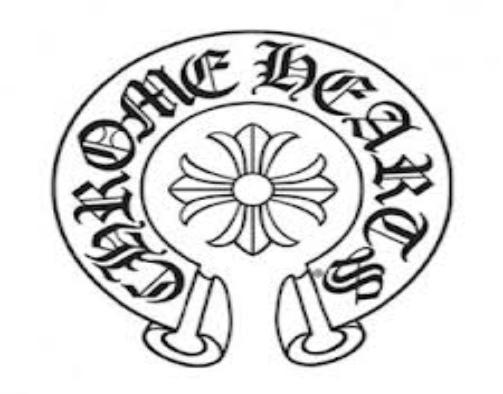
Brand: Chrome Hearts
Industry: Clothes